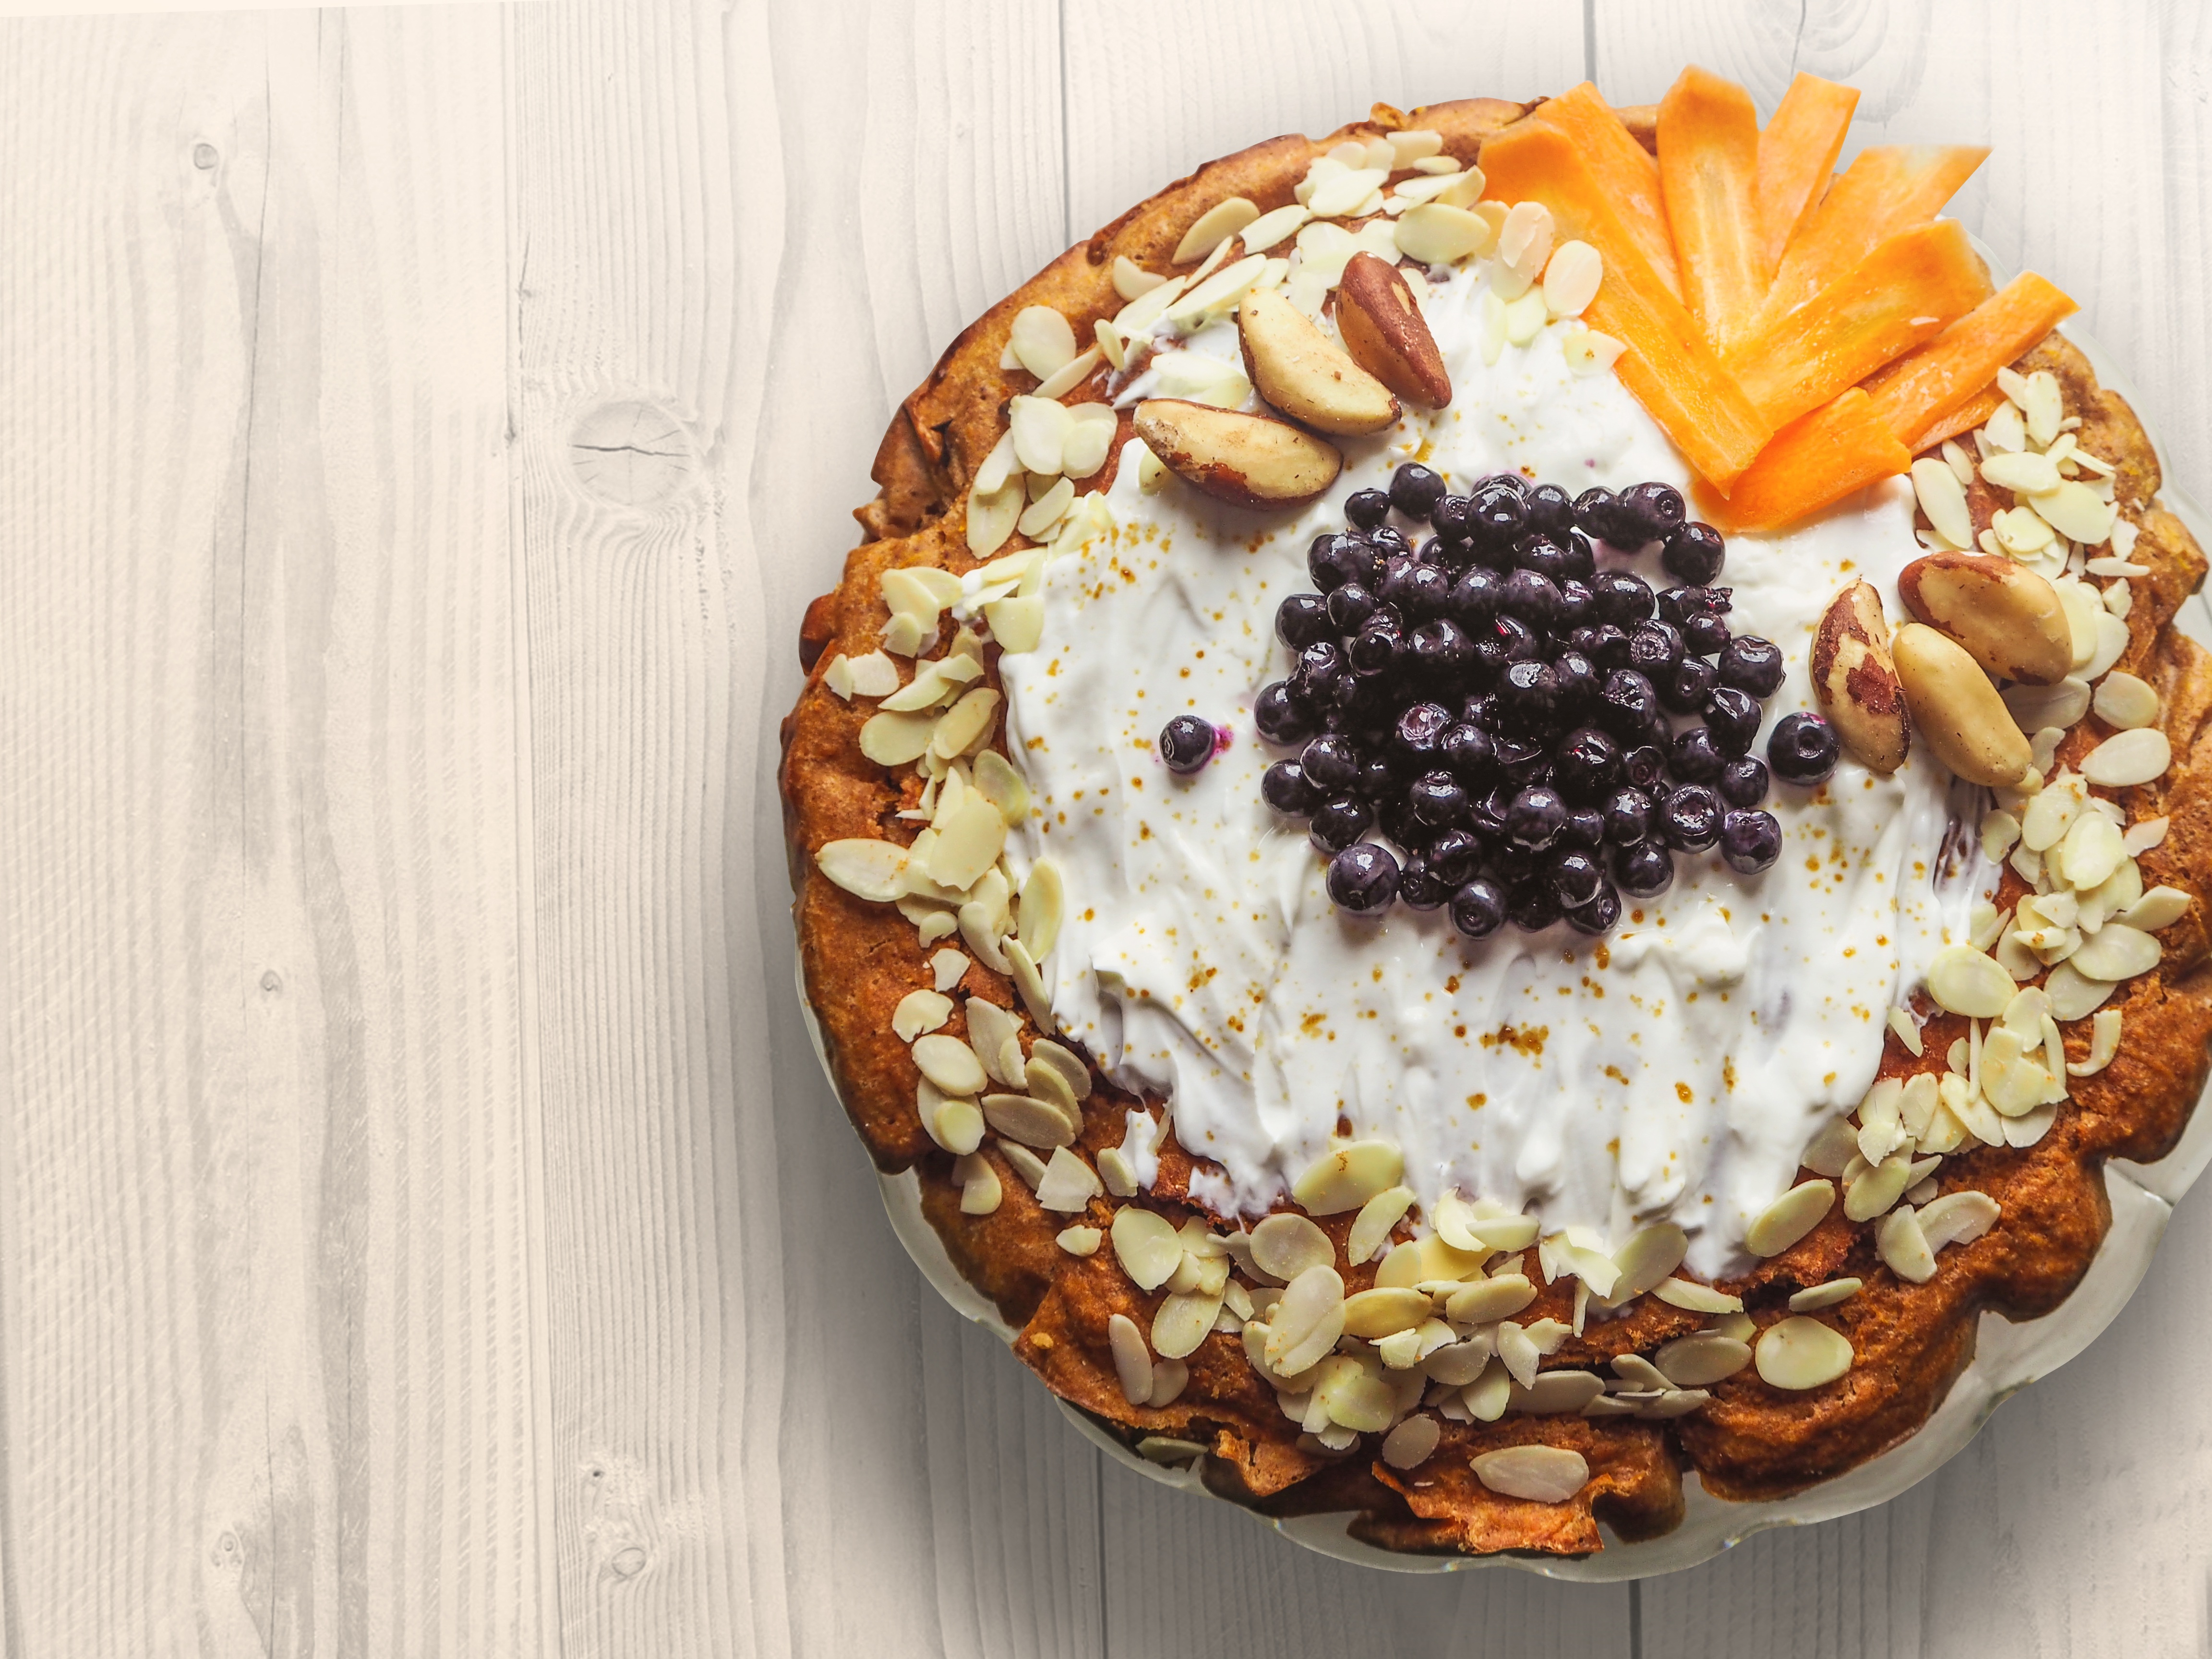
fruit, sweet, dish, meal, food, produce, breakfast, baking, dessert, cuisine, delicious, cake, homemade, pie, pastry, cook, cereal, close up, coconut, wooden table, nuts, garnish, fruits, vegetarian food, baked goods, flavor, muesli, torte, epicure